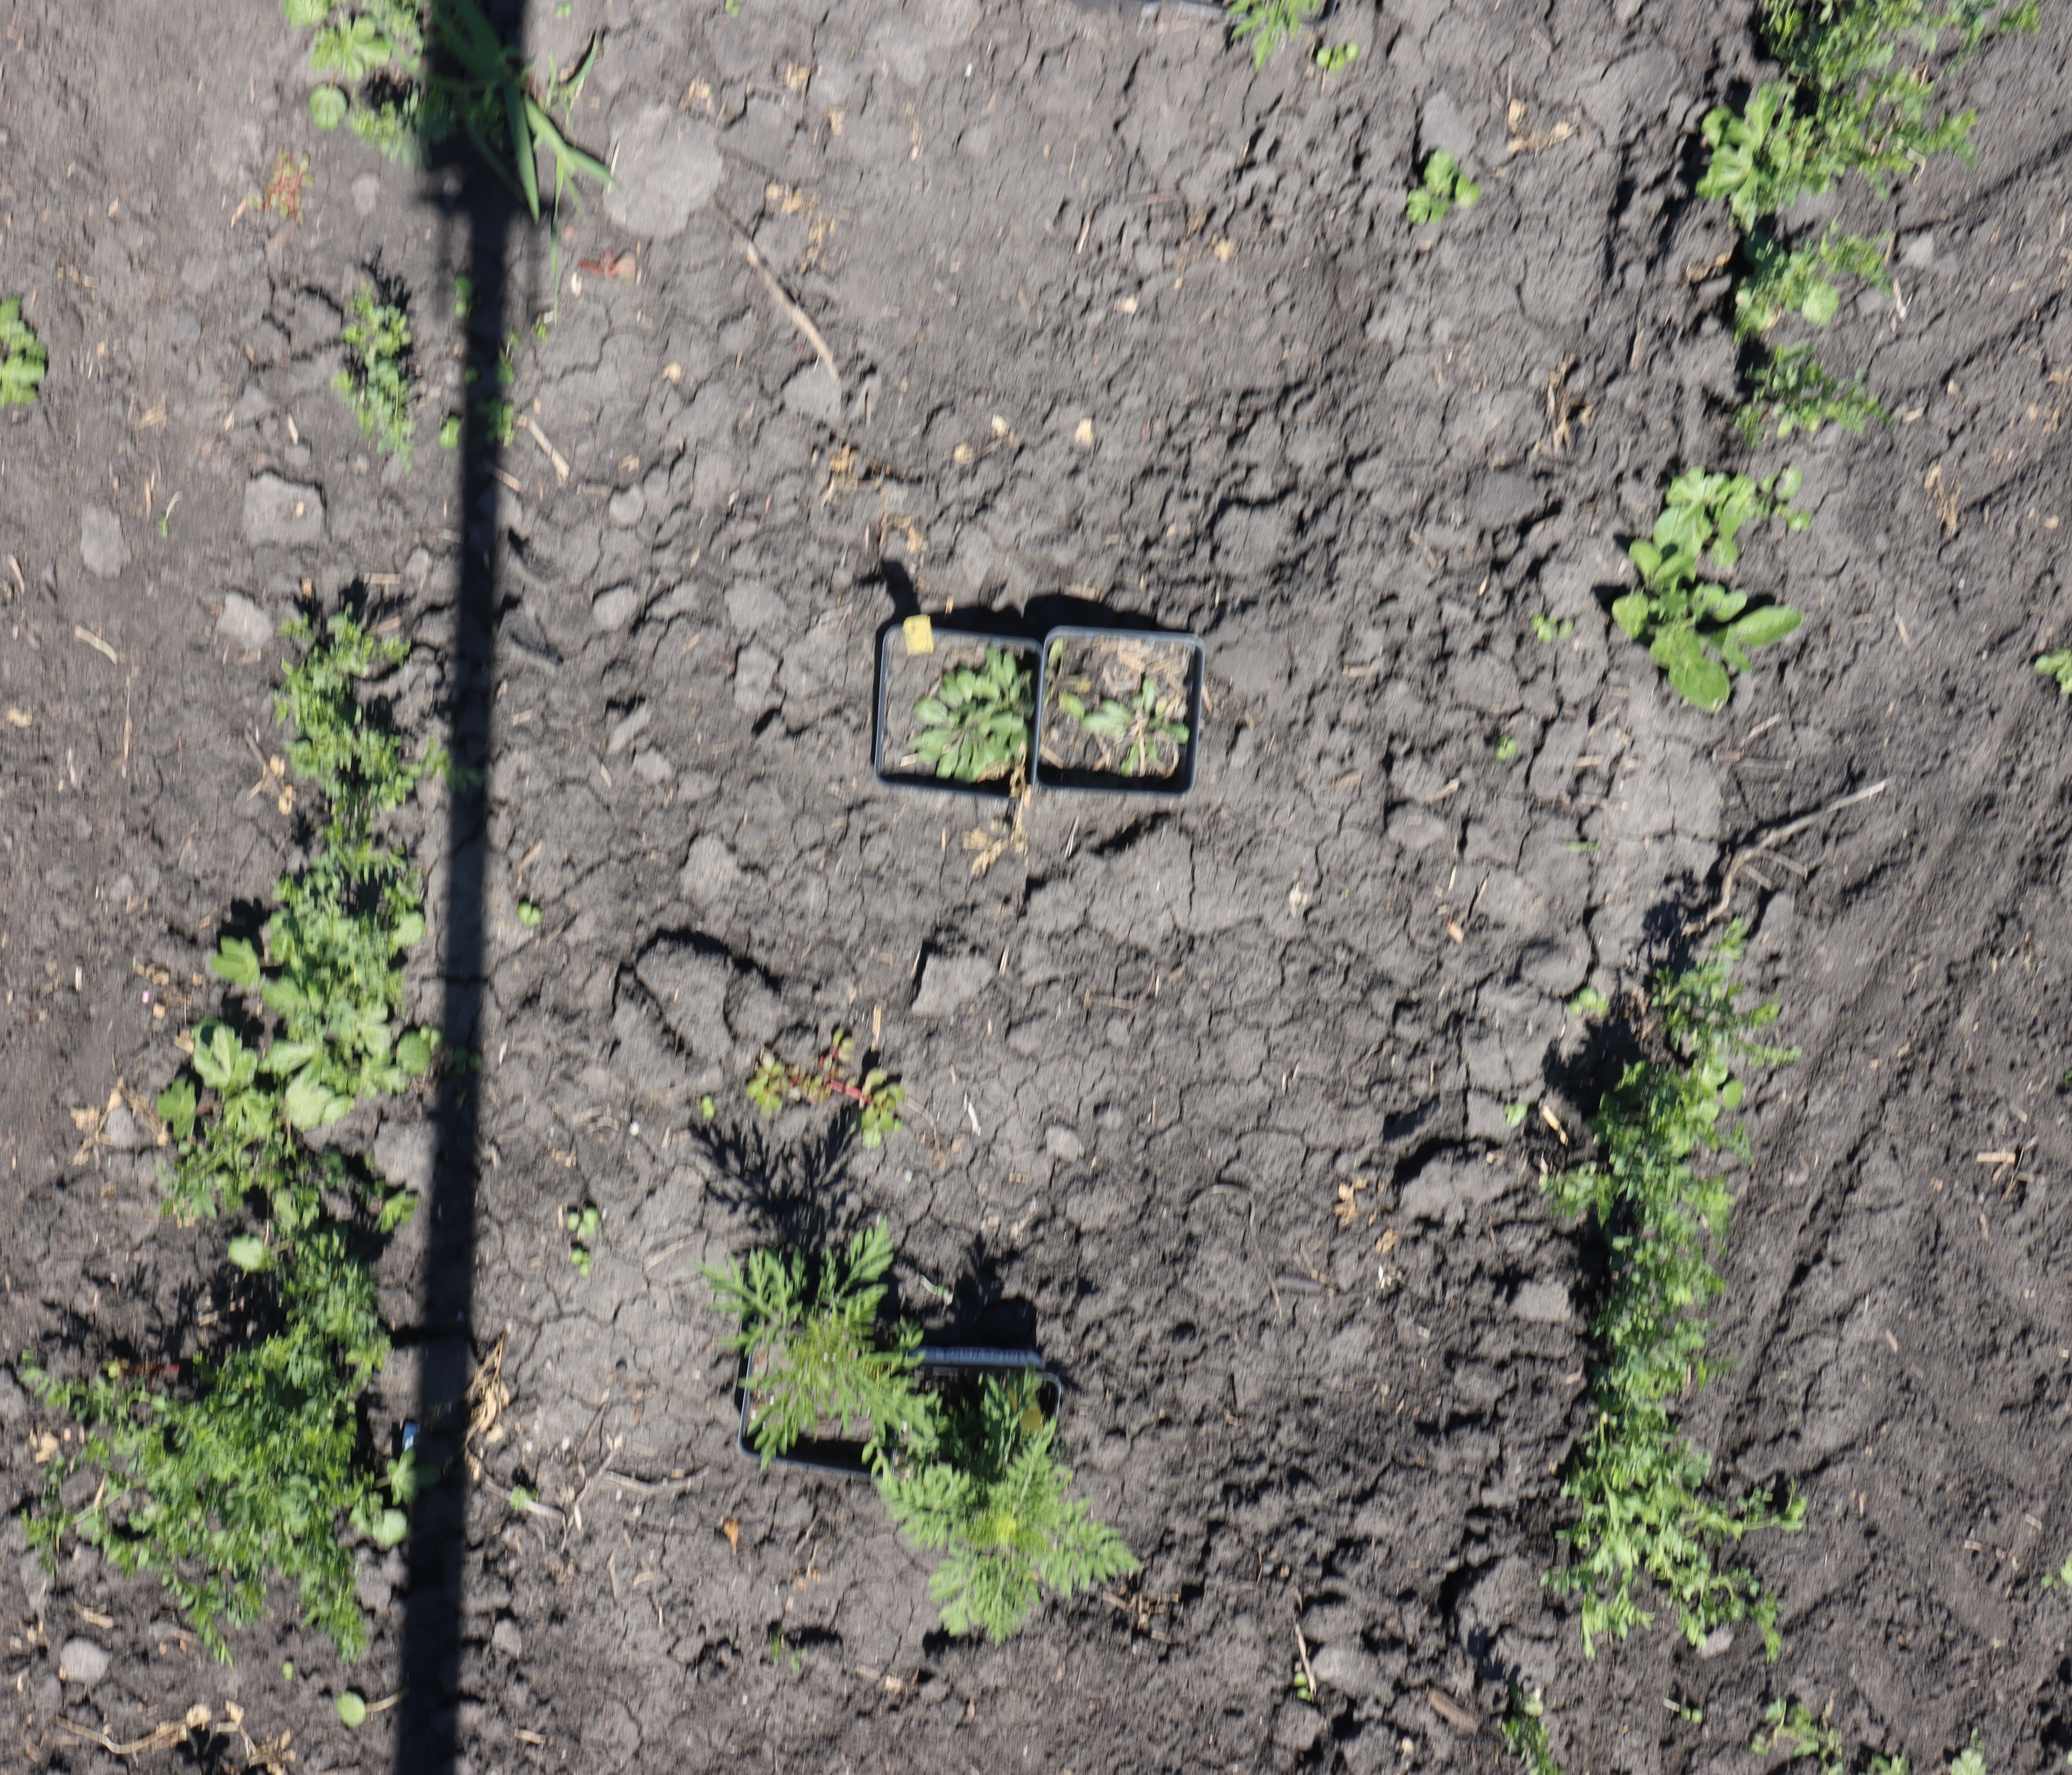
Crop: Lentil
Objects: Lentil, Lentil, Lentil, Lentil, Lentil, Lentil, Lentil, Horseweed, Ragweed, Ragweed